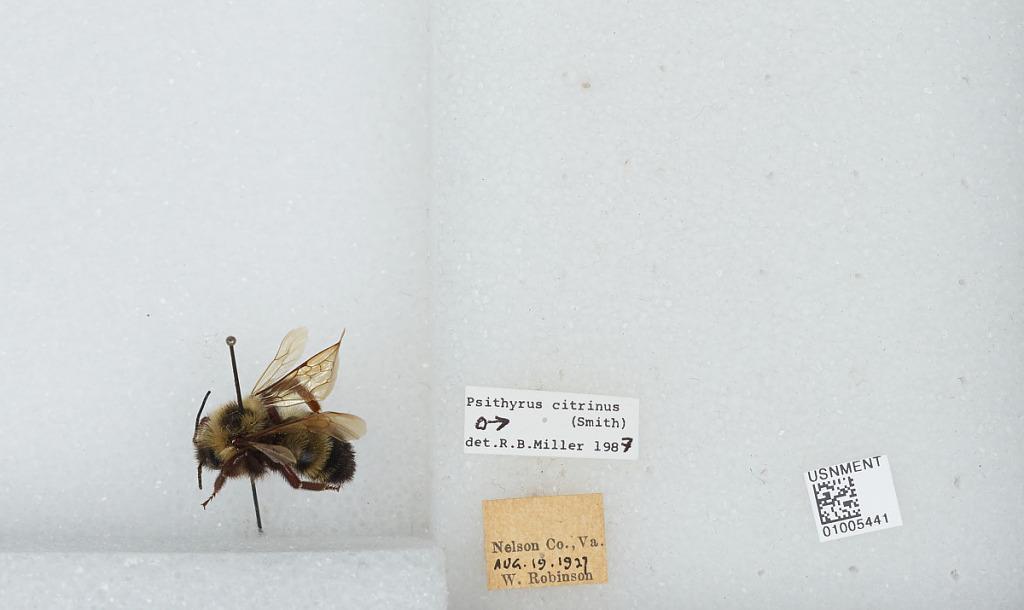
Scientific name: Bombus (Psithyrus) citrinus (Smith)
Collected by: W. Robinson
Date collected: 1927-8-19
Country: United States
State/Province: Virginia
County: Nelson
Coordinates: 37.79, -78.0967
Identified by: Miller, R. B.